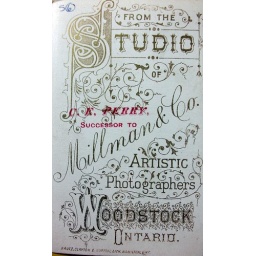
The back of the picture of the young man in the checked shirt with a white collar. Paicture from page 6.